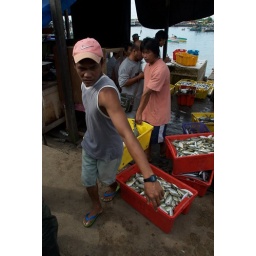
Unloading and sorting the catch - fish market in Semporna, Sabah, Malaysia.